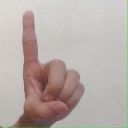
अक्षर: ड